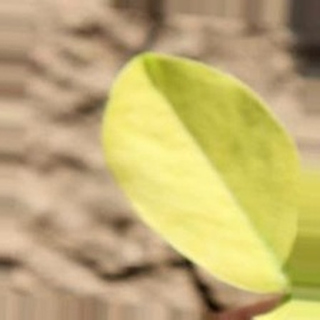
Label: groundnut_nutrition_deficiency